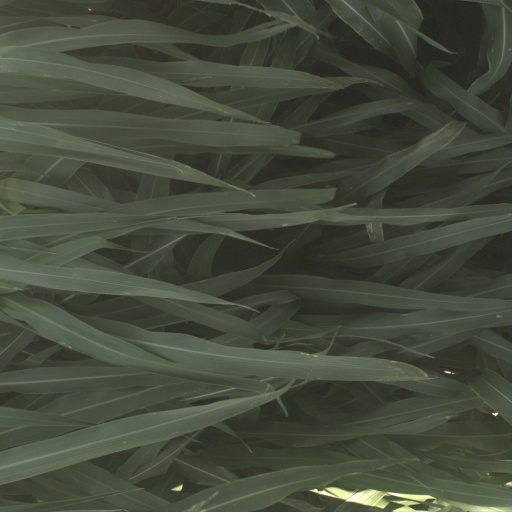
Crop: sorghum